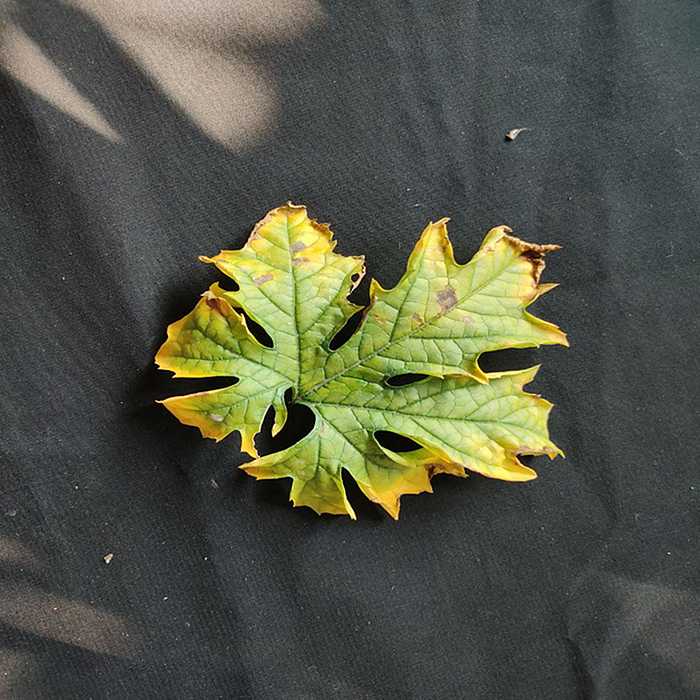
Plant: Bitter Gourd
Label: Fusarium wilt